Walter Benona Sharp

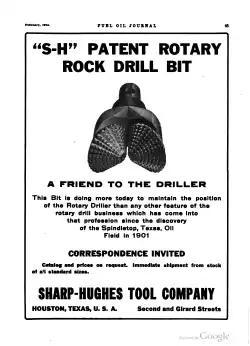
Sharp-Hughes Tool Company advertisement in "Fuel Oil Journal" (1914)

By the age of twenty, Sharp was operating a water well drilling company with his brother. He began drilling oil wells in 1893, although his first attempt was unsuccessful due to quicksand. Later innovations by Sharp would allow drilling through these surfaces in 1901. Sharp also developed the Sharp-Hughes Rock Bit to drill through hard rock.